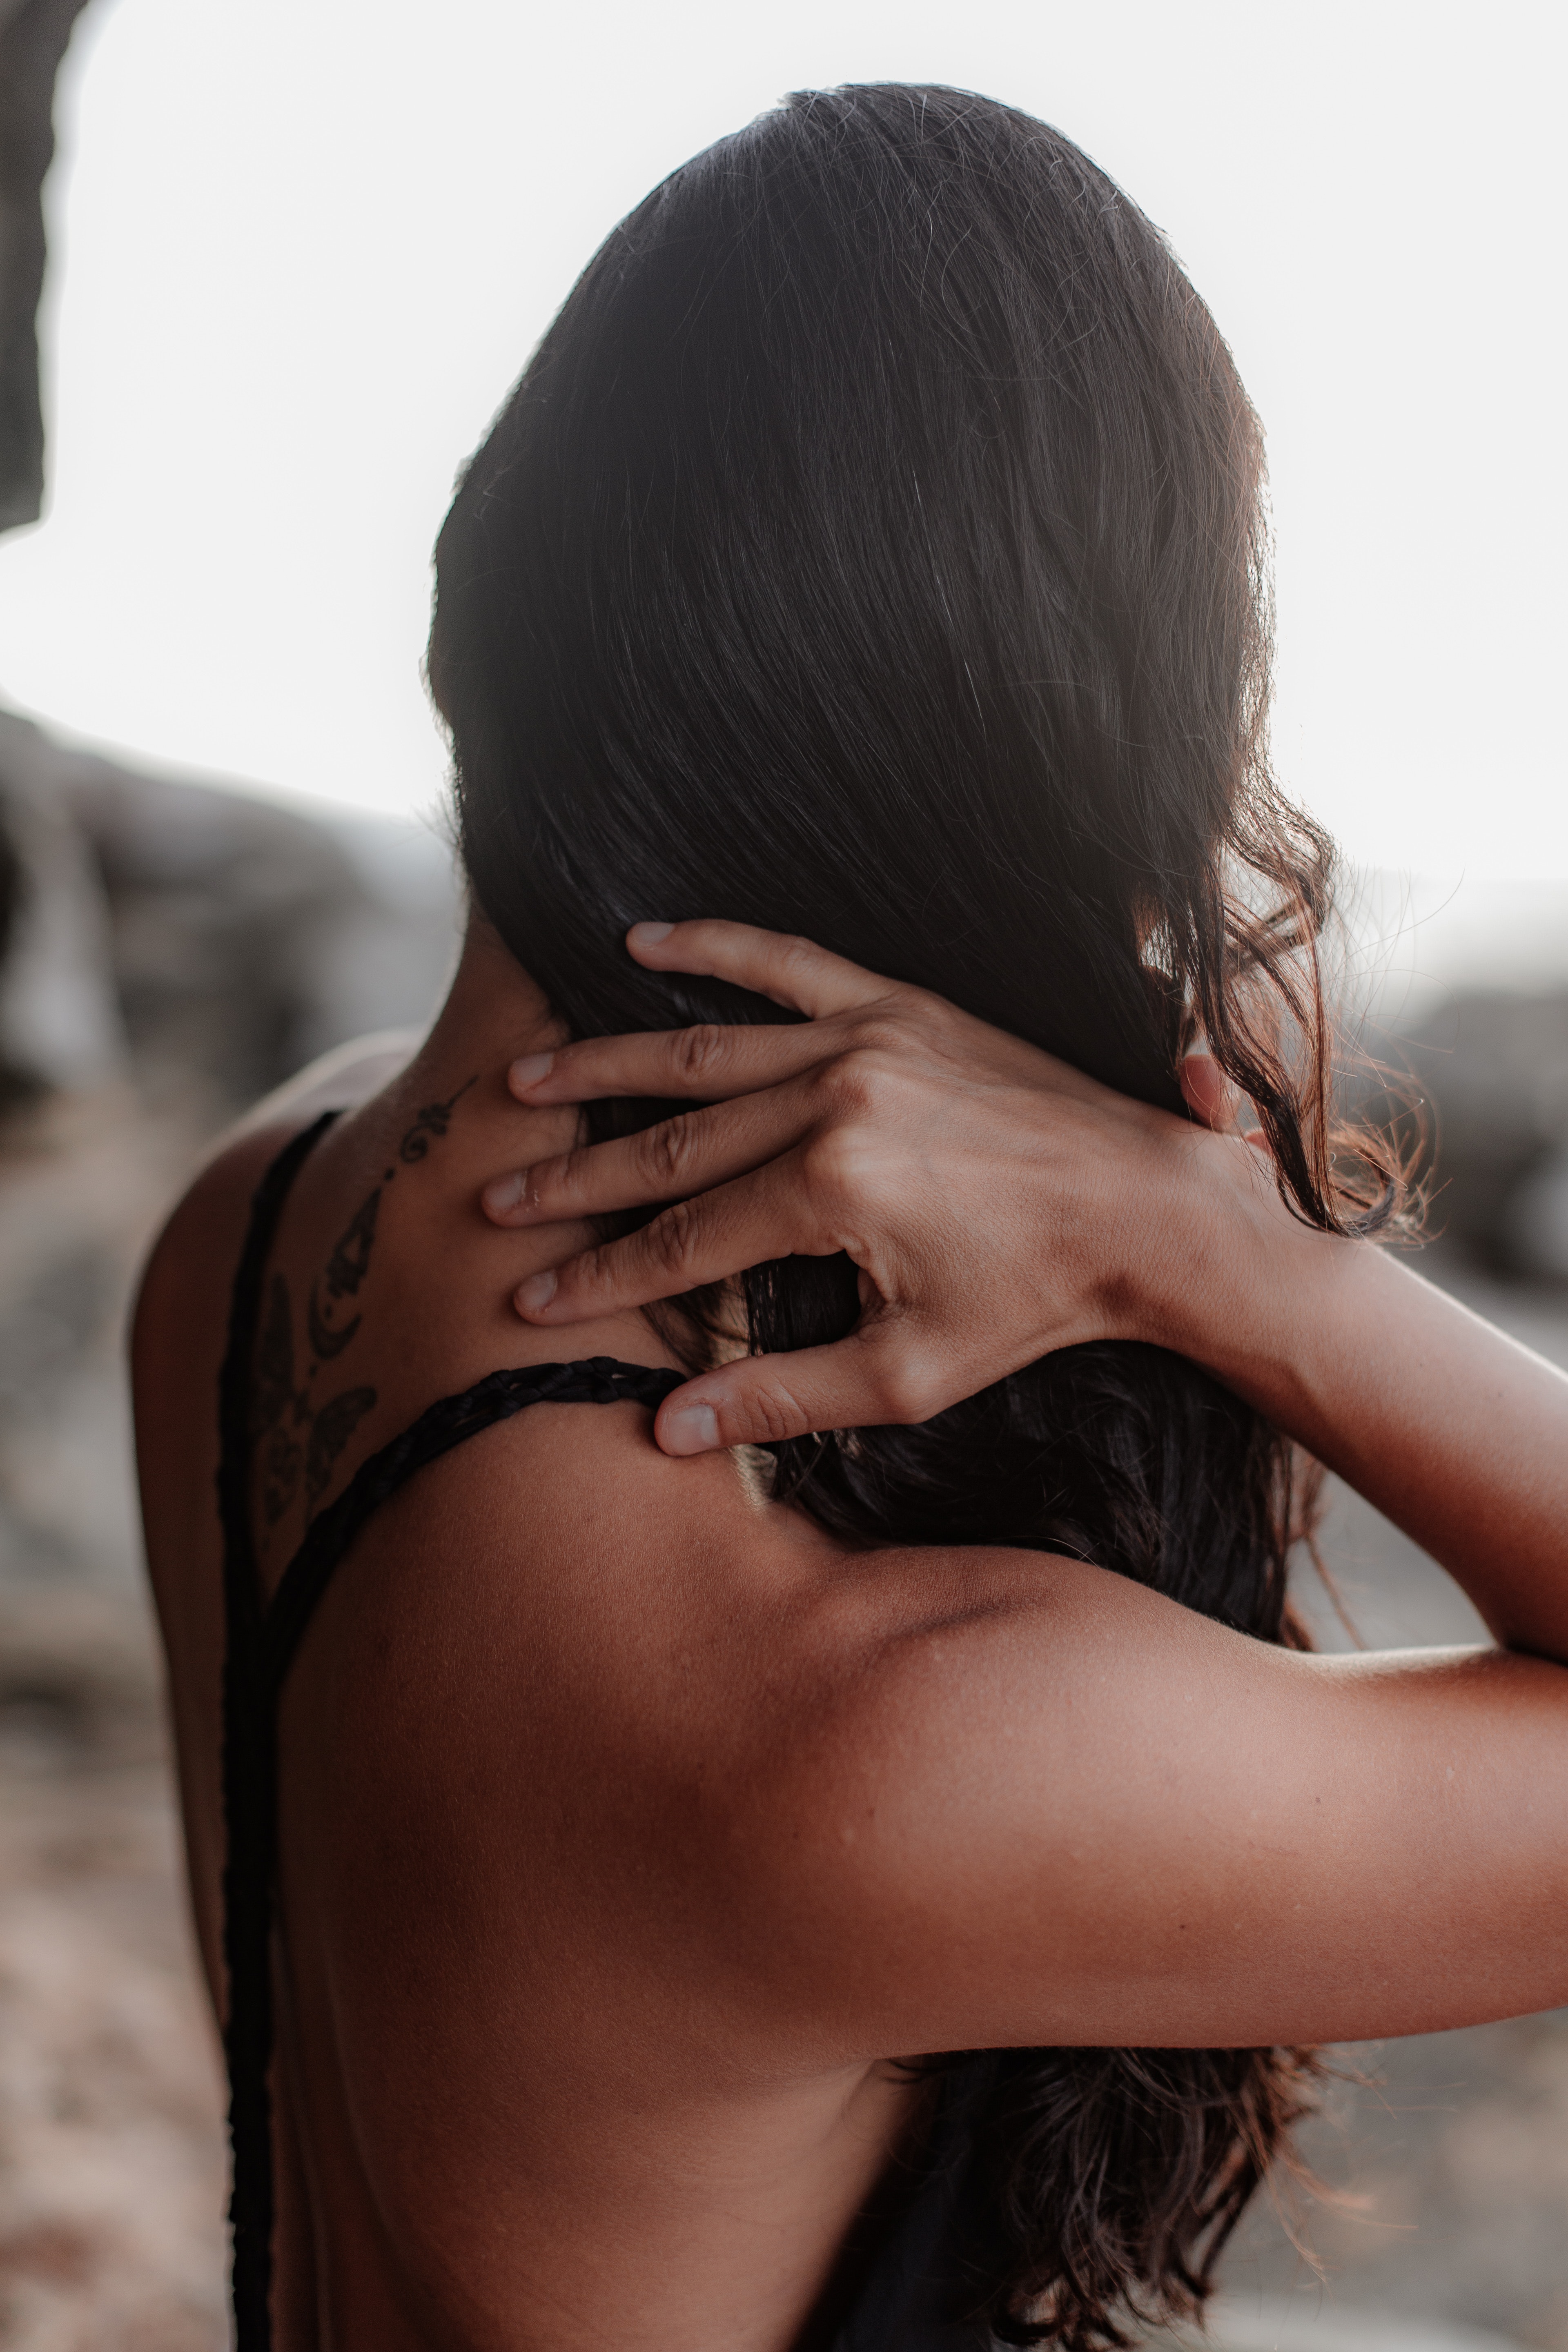
woman, hair, shoulder, back, skin, beauty, joint, hairstyle, hand, model, arm, neck, black hair, long hair, photography, human body, photo shoot, muscle, tattoo, brown hair